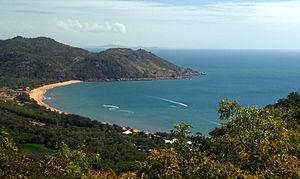
Horseshoe Bay est un village situé à Magnetic Island, dans le Queensland, en Australie. Il est considéré comme la bande touristique de l'île. À partir de septembre 2006, Horseshoe Bay a entrepris une série de travaux de développement derrière la zone résidentielle existante située dans la partie sud de la baie. C'est également un important centre d'hébergement et de loisirs de Magnetic Island.